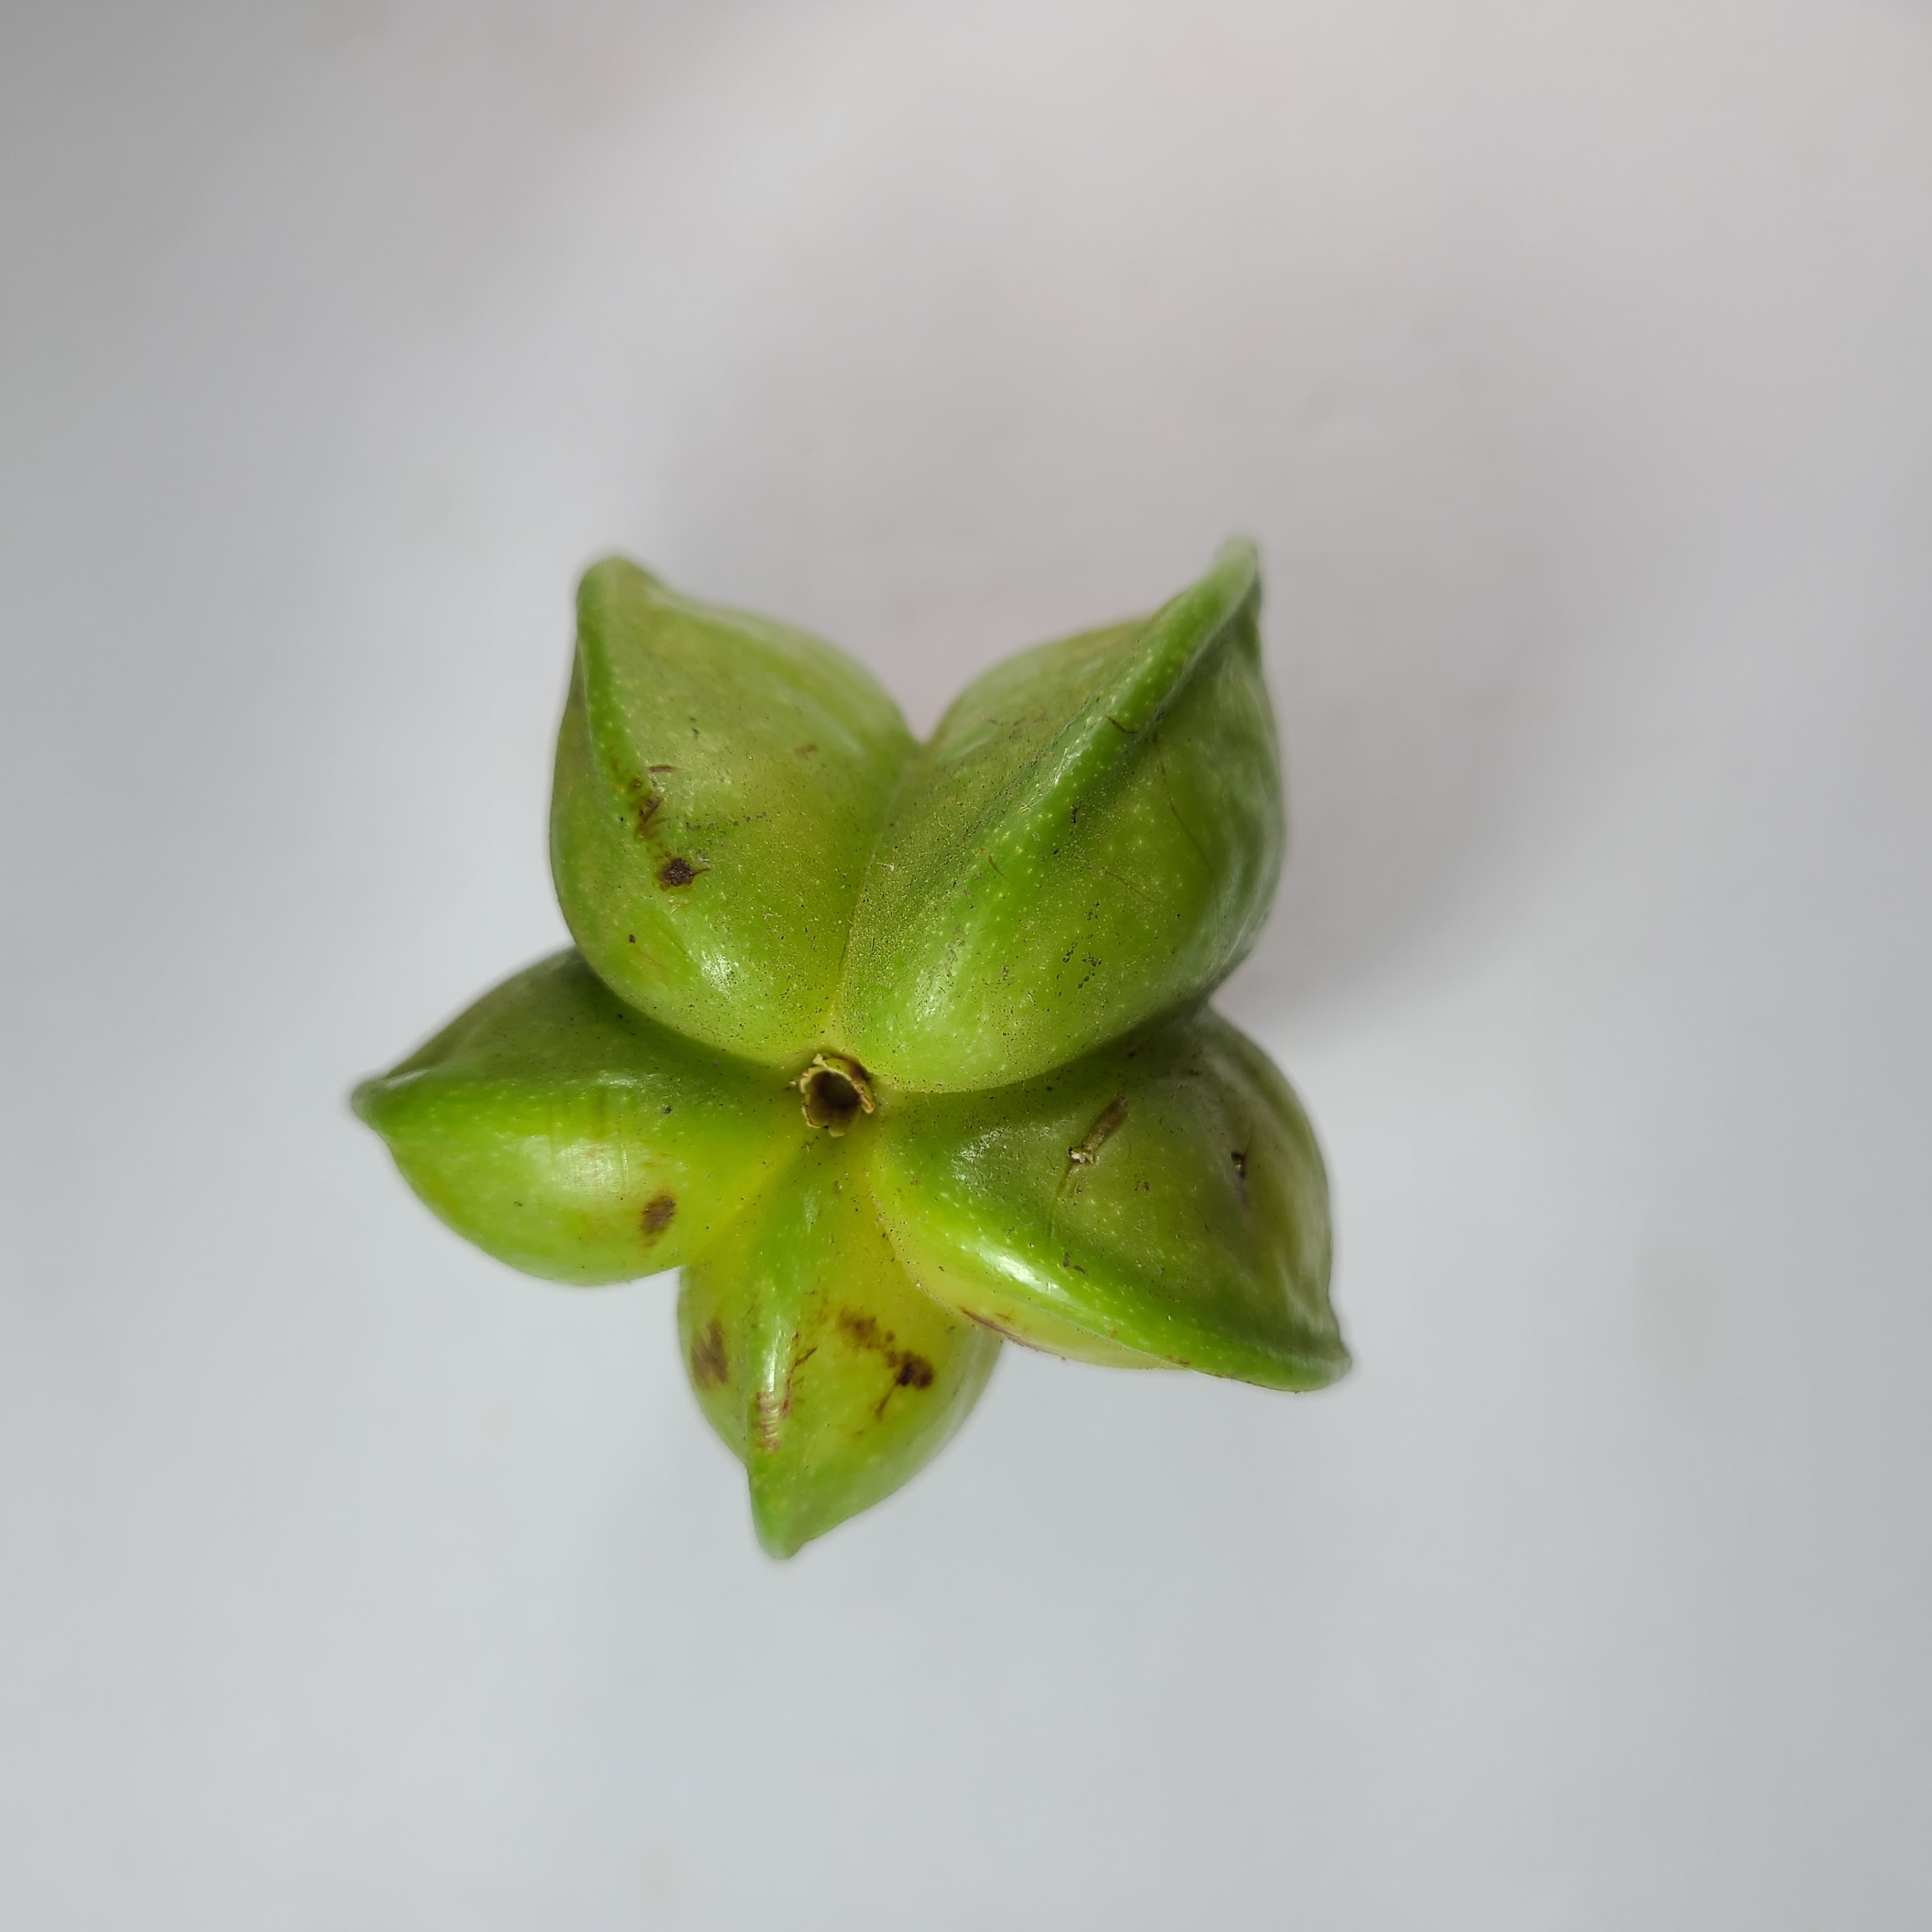
Label: Unhealthy Fruits